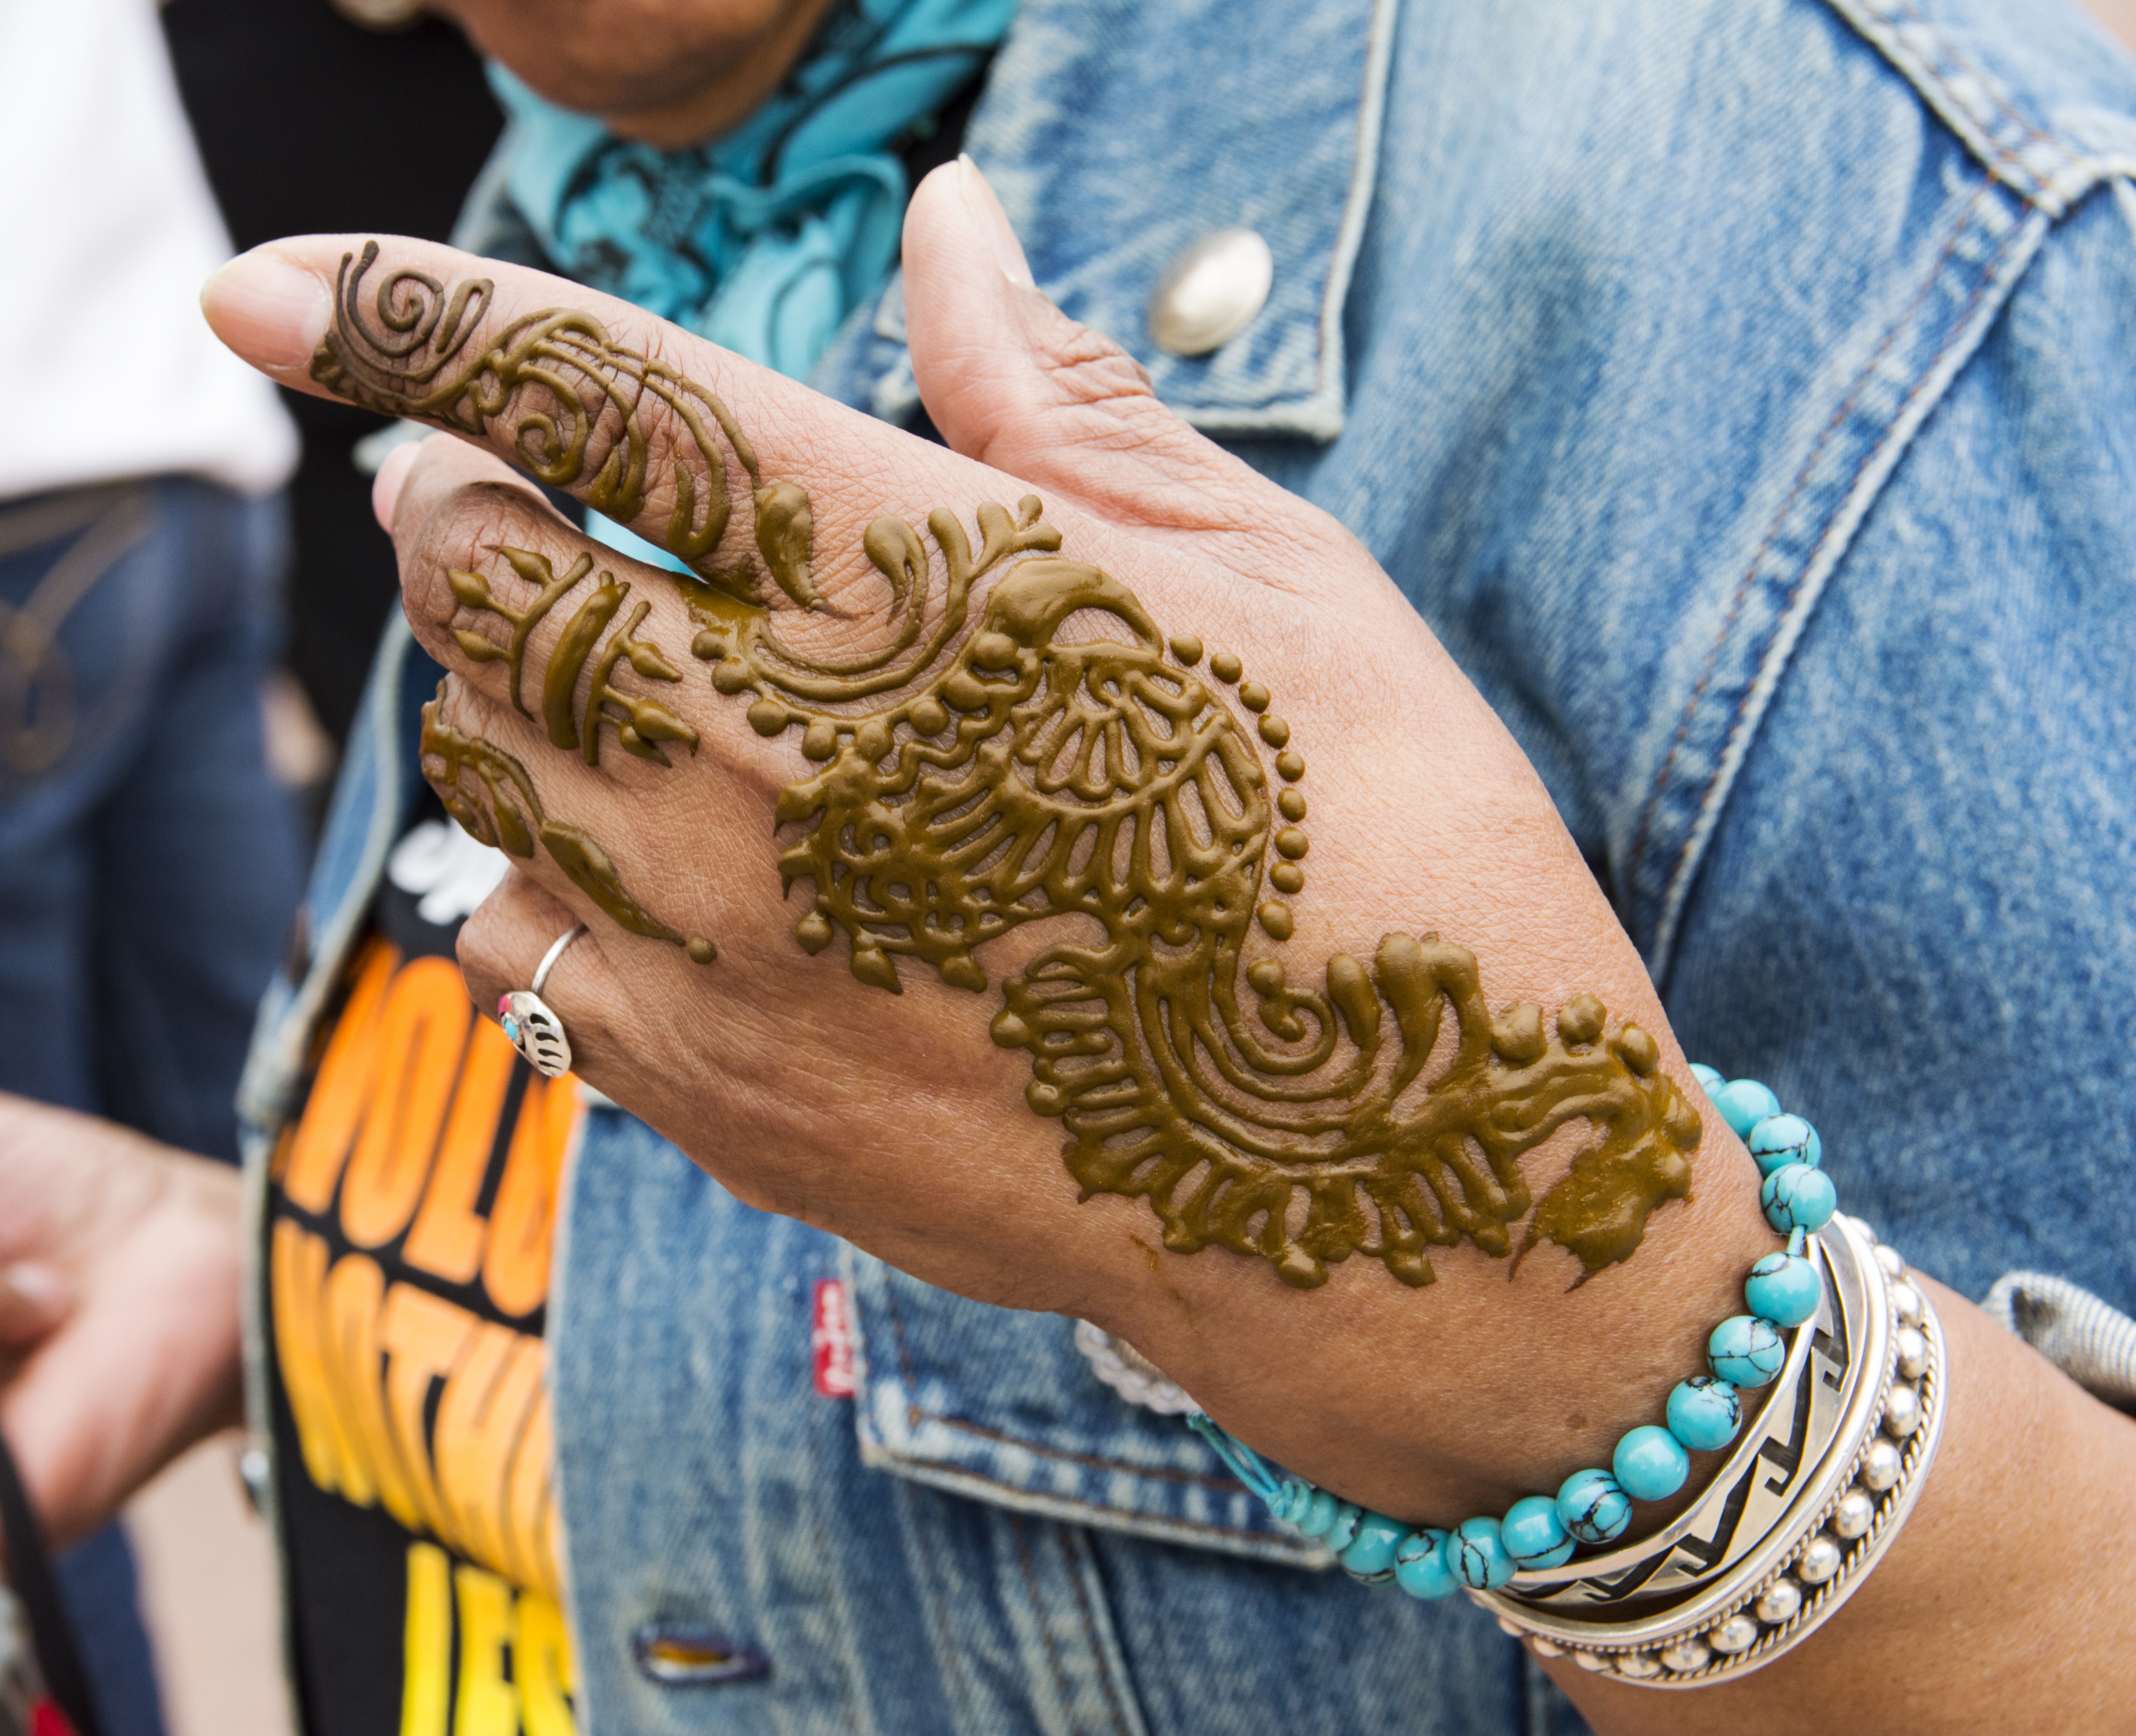
hand, woman, female, pattern, henna, fashion, colorful, arm, art, design, salon, style, sample, paste, mehndi, trendy, hand art